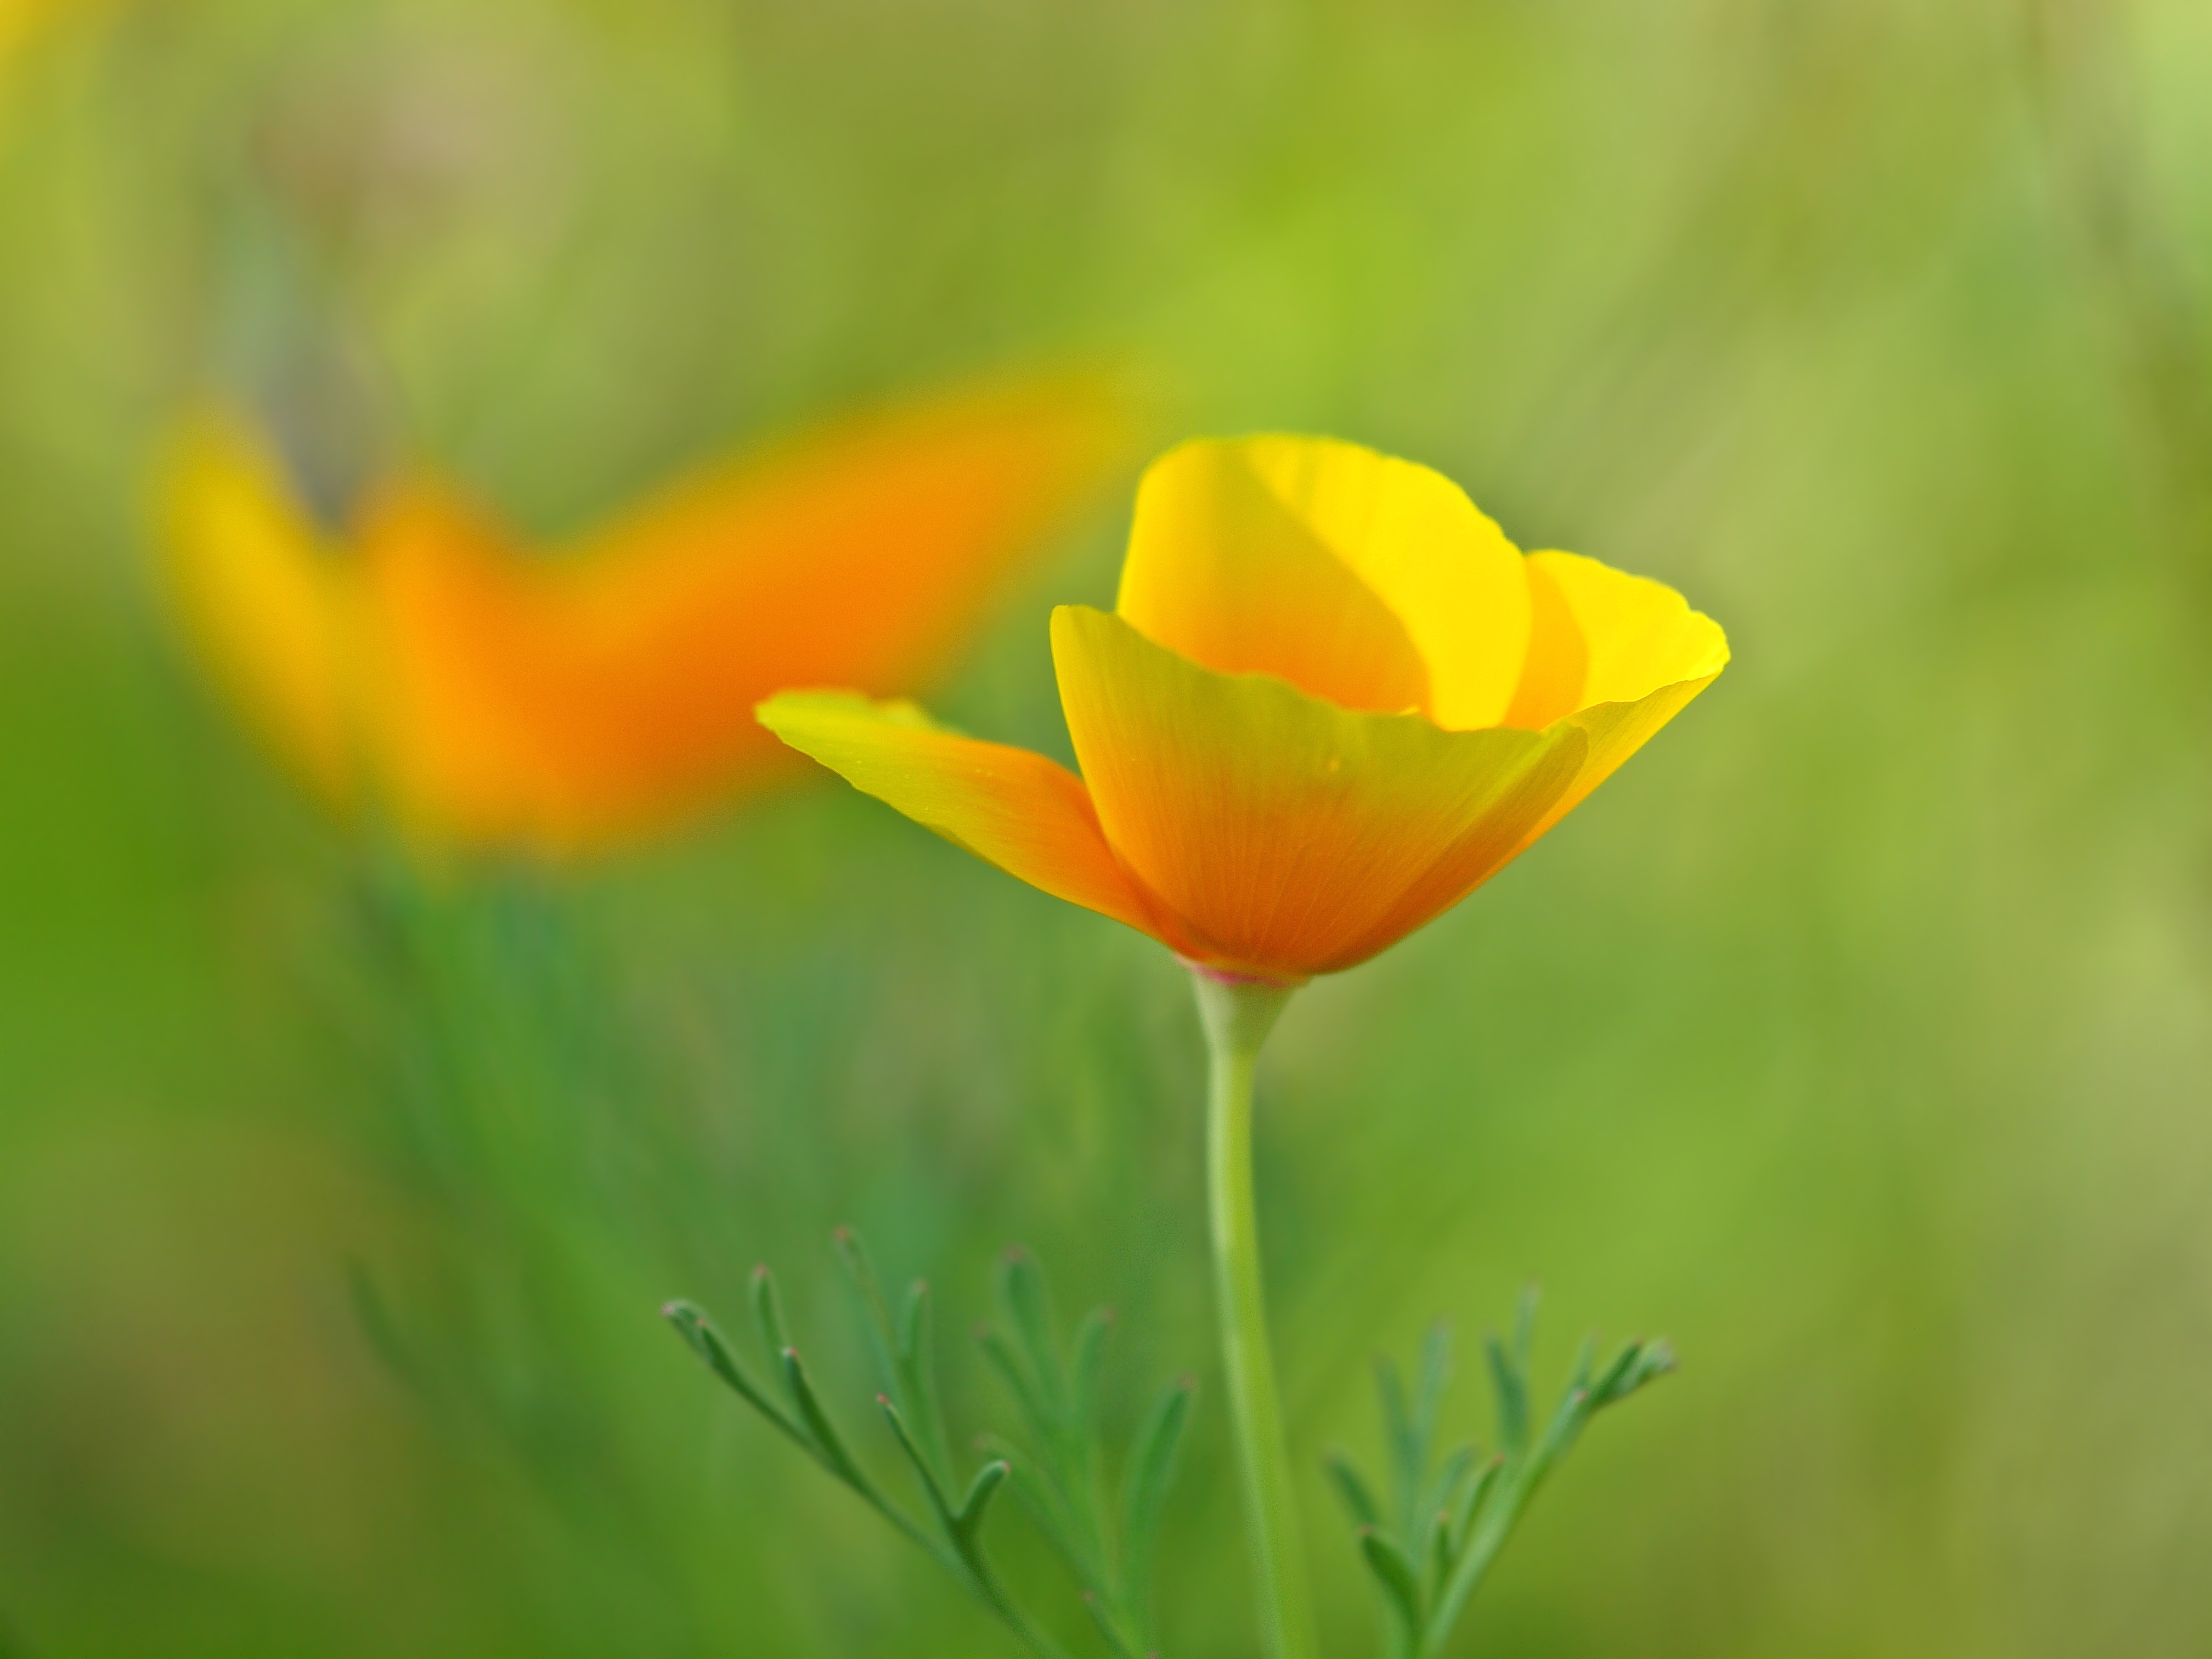
nature, blossom, plant, field, meadow, flower, petal, bloom, summer, yellow, garden, close, flora, wildflower, klatschmohn, poppy flower, bright, poppy, macro photography, flowering plant, yellow poppy, eschscholzia californica, plant stem, land plant, poppy family